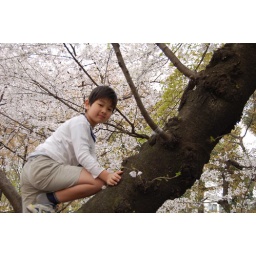
Japanese boy in a cherry tree